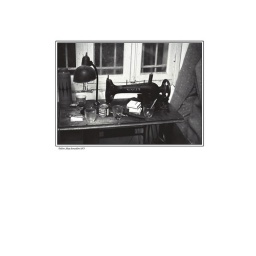
The empty tea glass and the old Singer sewing machine set atop a table in this tailor's shop in Jerusalem.